Crystal Dunn

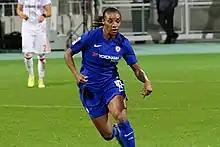
Dunn playing for Chelsea in October 2017.

On January 3, 2017, Dunn joined FA WSL 1 club Chelsea. On March 19, she scored her first goal just 12 minutes into her first competitive appearance for the club, in a 7–0 FA Cup win over Doncaster Rovers Belles. She made her first appearance in the FA WSL in April, scoring her first league goal in a 6–0 victory over Yeovil Town. At the beginning she played as a striker for Chelsea, but switched to the wing-back position. During her time at Chelsea, Dunn scored five goals in 20 appearances in all competitions and helped Chelsea win the FA WSL Spring Series. She also helped the club reach the quarter-finals in the 2017–18 UEFA Women's Champions League, marking the first time they reached that stage of the competition. Dunn enjoyed her time at Chelsea, and even named one of her adopted chickens after the club, but made the decision to return to the United States so that the national team staff could see her play more.